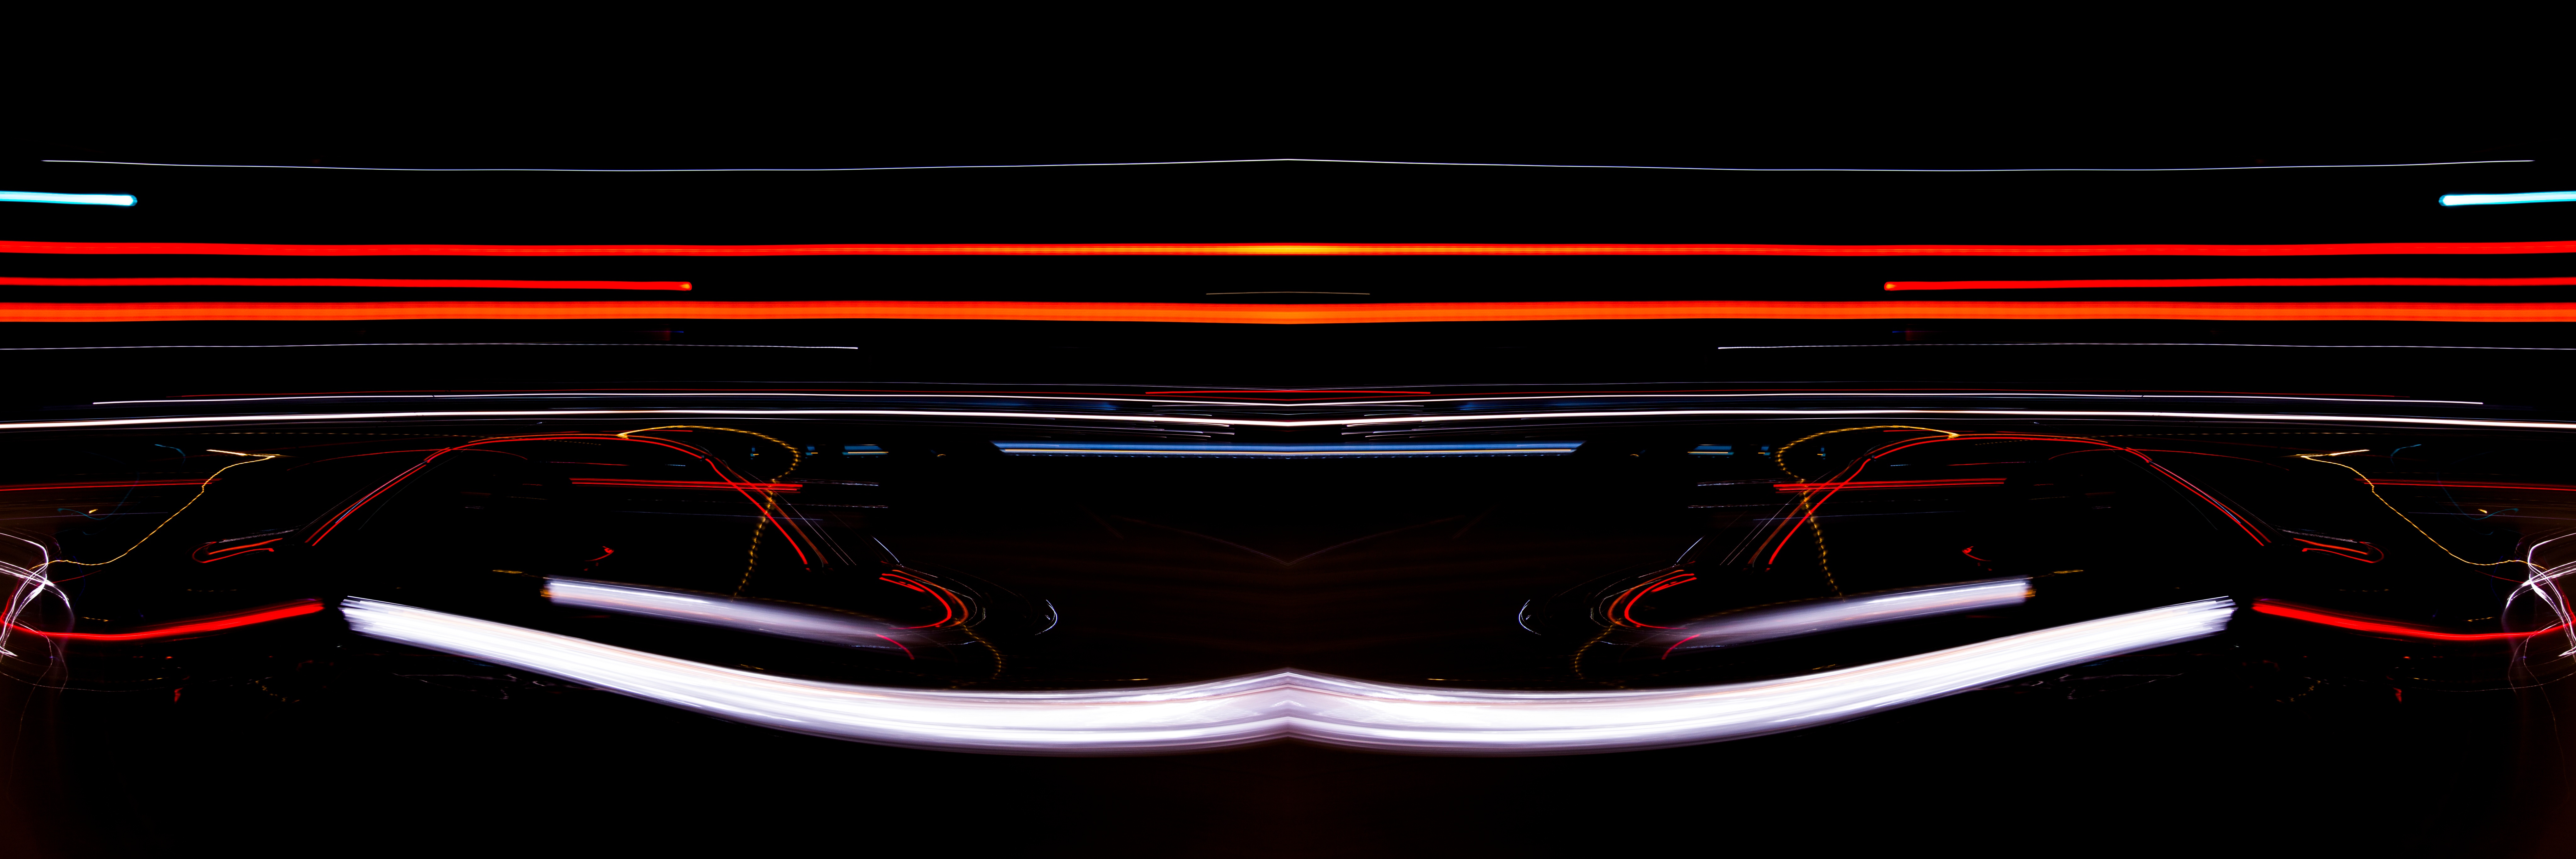
car, vehicle, sports car, bumper, supercar, glasses, auto show, automobile make, automotive exterior, automotive design